Boston Reds (Union Association)

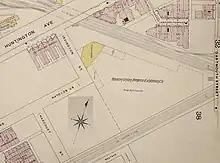
The ballpark as of 1887

The club played their home games at the Dartmouth Street Grounds, also known as the Union Athletic Grounds or Union Grounds. A diagram in "The Boston Globe" on April 3, 1884, around the start of construction, indicated the layout as follows: Huntington Avenue (to the north, some distance back from the main stands and home plate); Boston and Albany Railroad tracks (northeast—home plate and third base); Dartmouth Street (southeast—left and center fields); Boston and Providence Railroad tracks (south—center and right fields); Irvington Street (west, right field and third base—approximately corresponds to Yarmouth Street). Those details match the Sanborn map. The field was to be encircled by a bicycle track, as a number of ballparks were in those days, owing to the growing popularity of cycling. The property once used by the Boston Unions is now occupied by Copley Place. The field had a capacity of 4,575.